Boris Johnson as Foreign Secretary

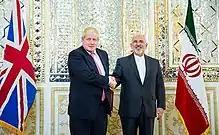
Johnson meeting with Iranian foreign minister Mohammad Javad Zarif in Tehran

Upon meeting with Australian Foreign Minister, Julie Bishop in late September 2016, Johnson reiterated his support for negotiating increased visa access between the United Kingdom and Australia, declaring it "odd" that Australians struggled harder to settle in Britain than European nations such as Slovakia. In January 2017, the former government minister Lord Wallace of Saltaire said that Johnson's work on Brexit had left civil servants "in despair" and that he was "alienating other EU foreign ministers". The Foreign Office defended Johnson.